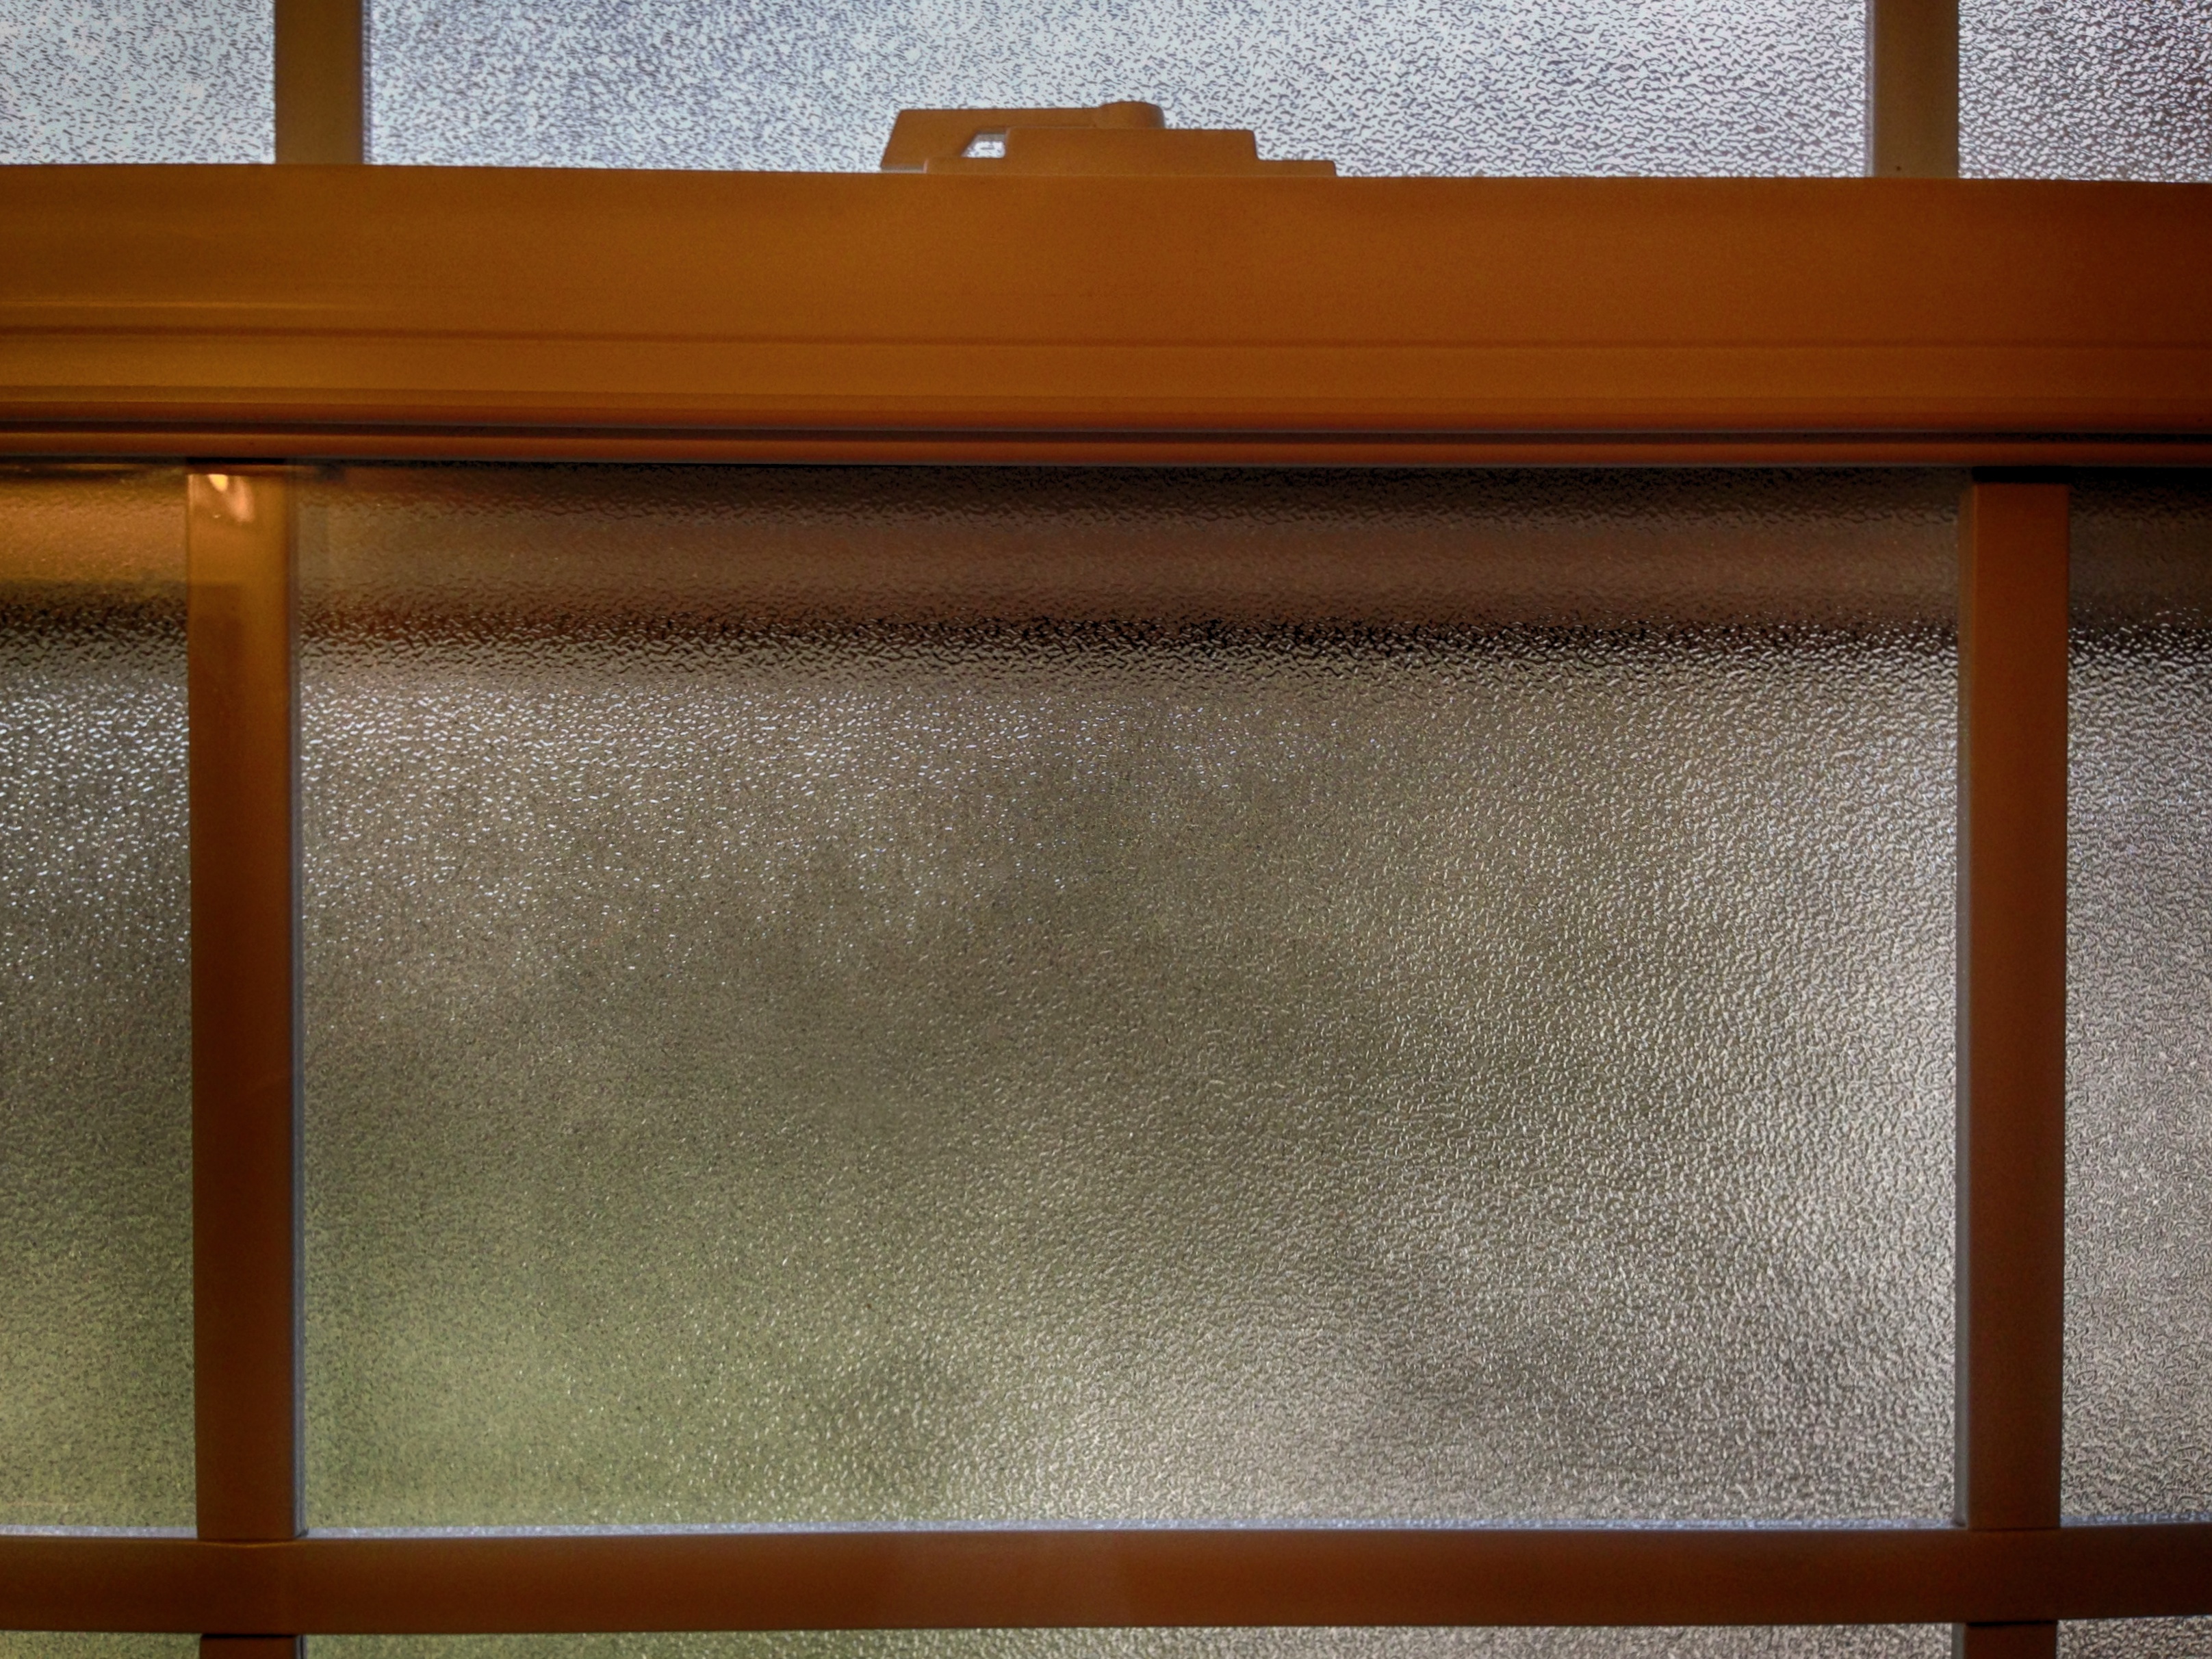
table, wood, floor, window, wall, shelf, furniture, room, lighting, interior design, window blind, shape, molding, flooring, window covering, window treatment